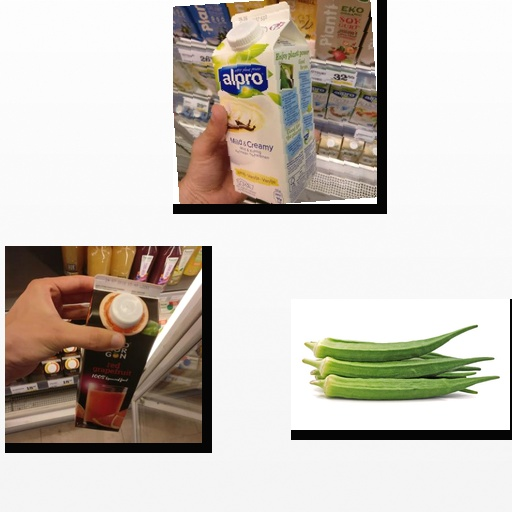
Food items: vanilla_soy_yogurt, red_grapefruit_juice, okra